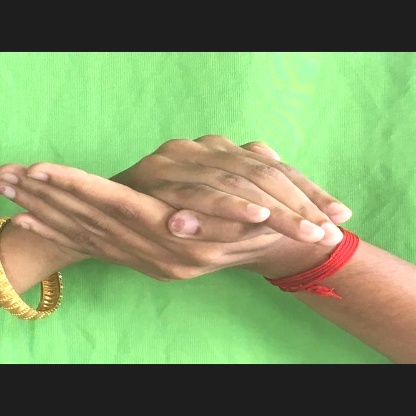
Mudra: Samputa